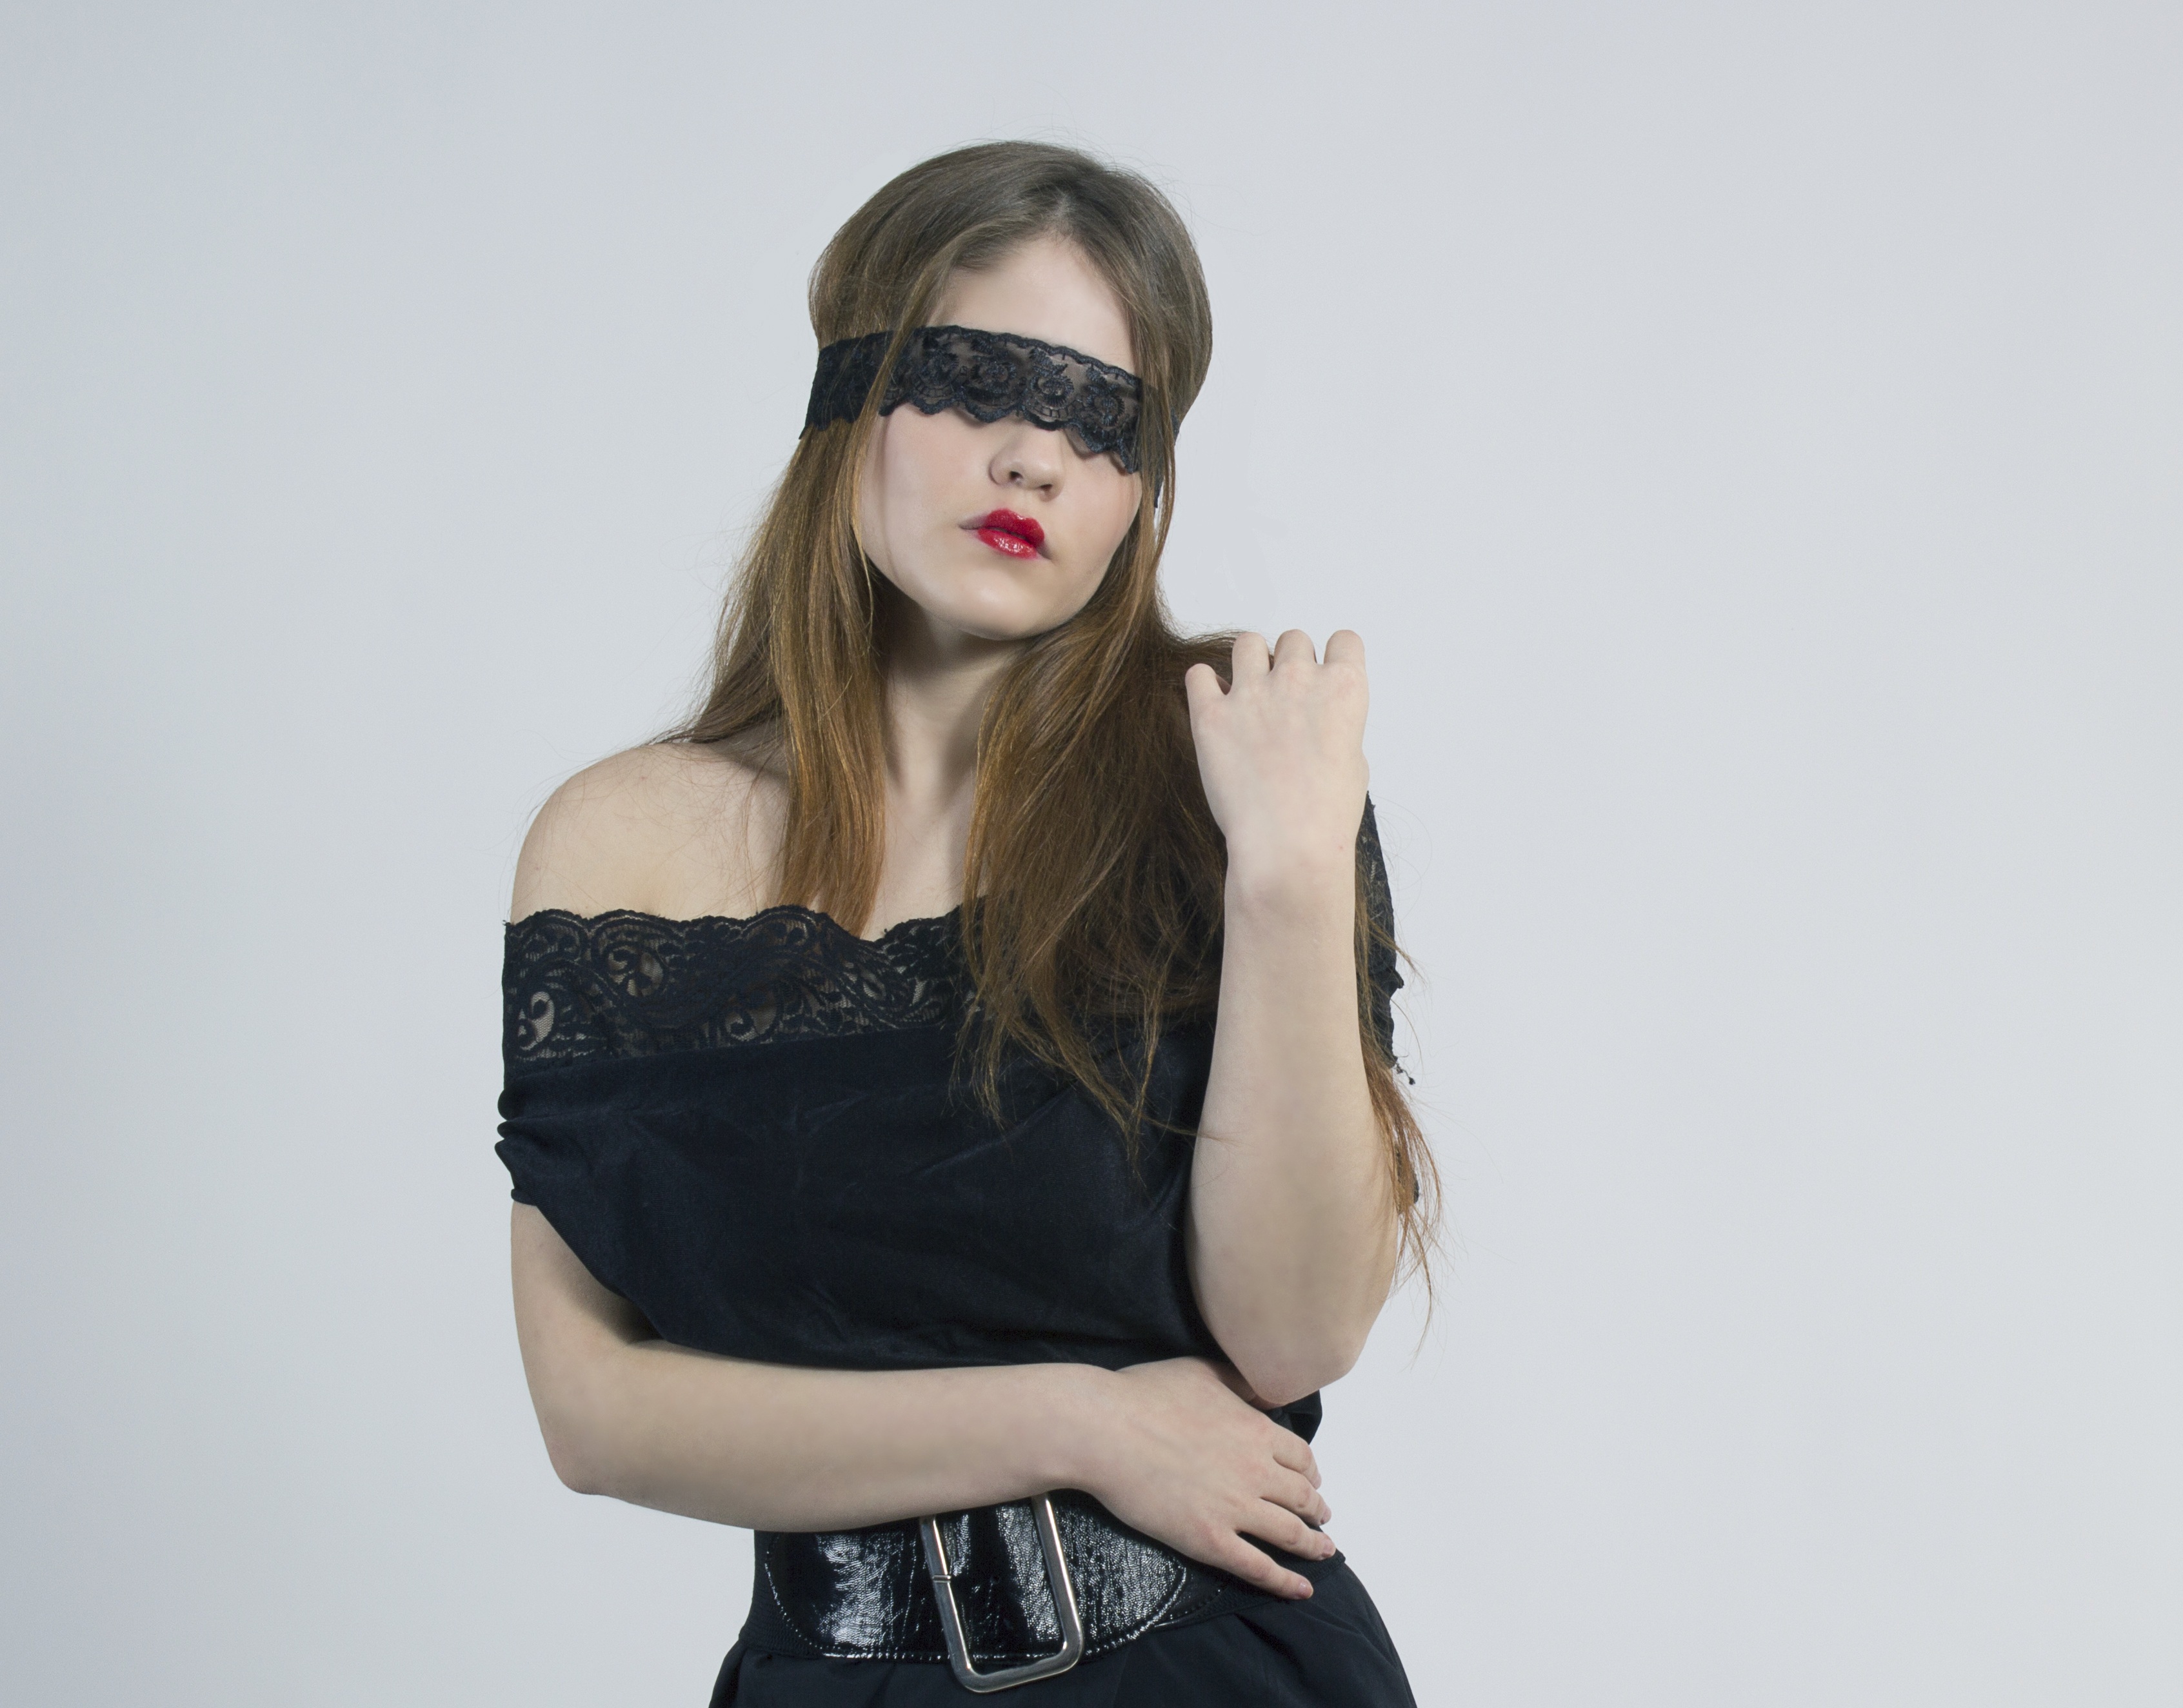
girl, hair, photography, singer, fur, portrait, model, romance, fashion, clothing, black, lady, hairstyle, long hair, black dress, human body, dress, neck, sunglasses, eye, glasses, moustache, eyewear, beauty, blindfolded, beautiful girl, photo shoot, nice dress, portrait photography, fashion accessory, vision care